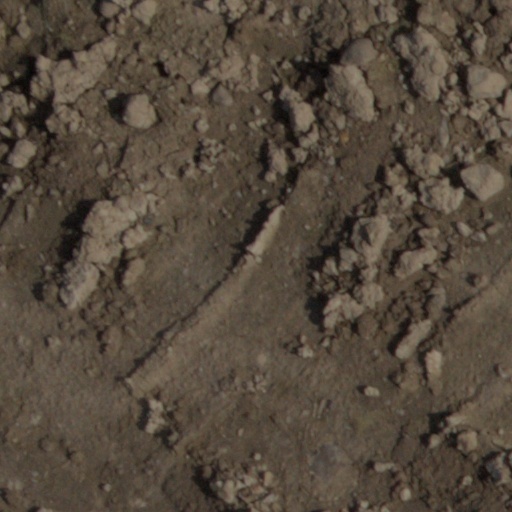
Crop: wheat